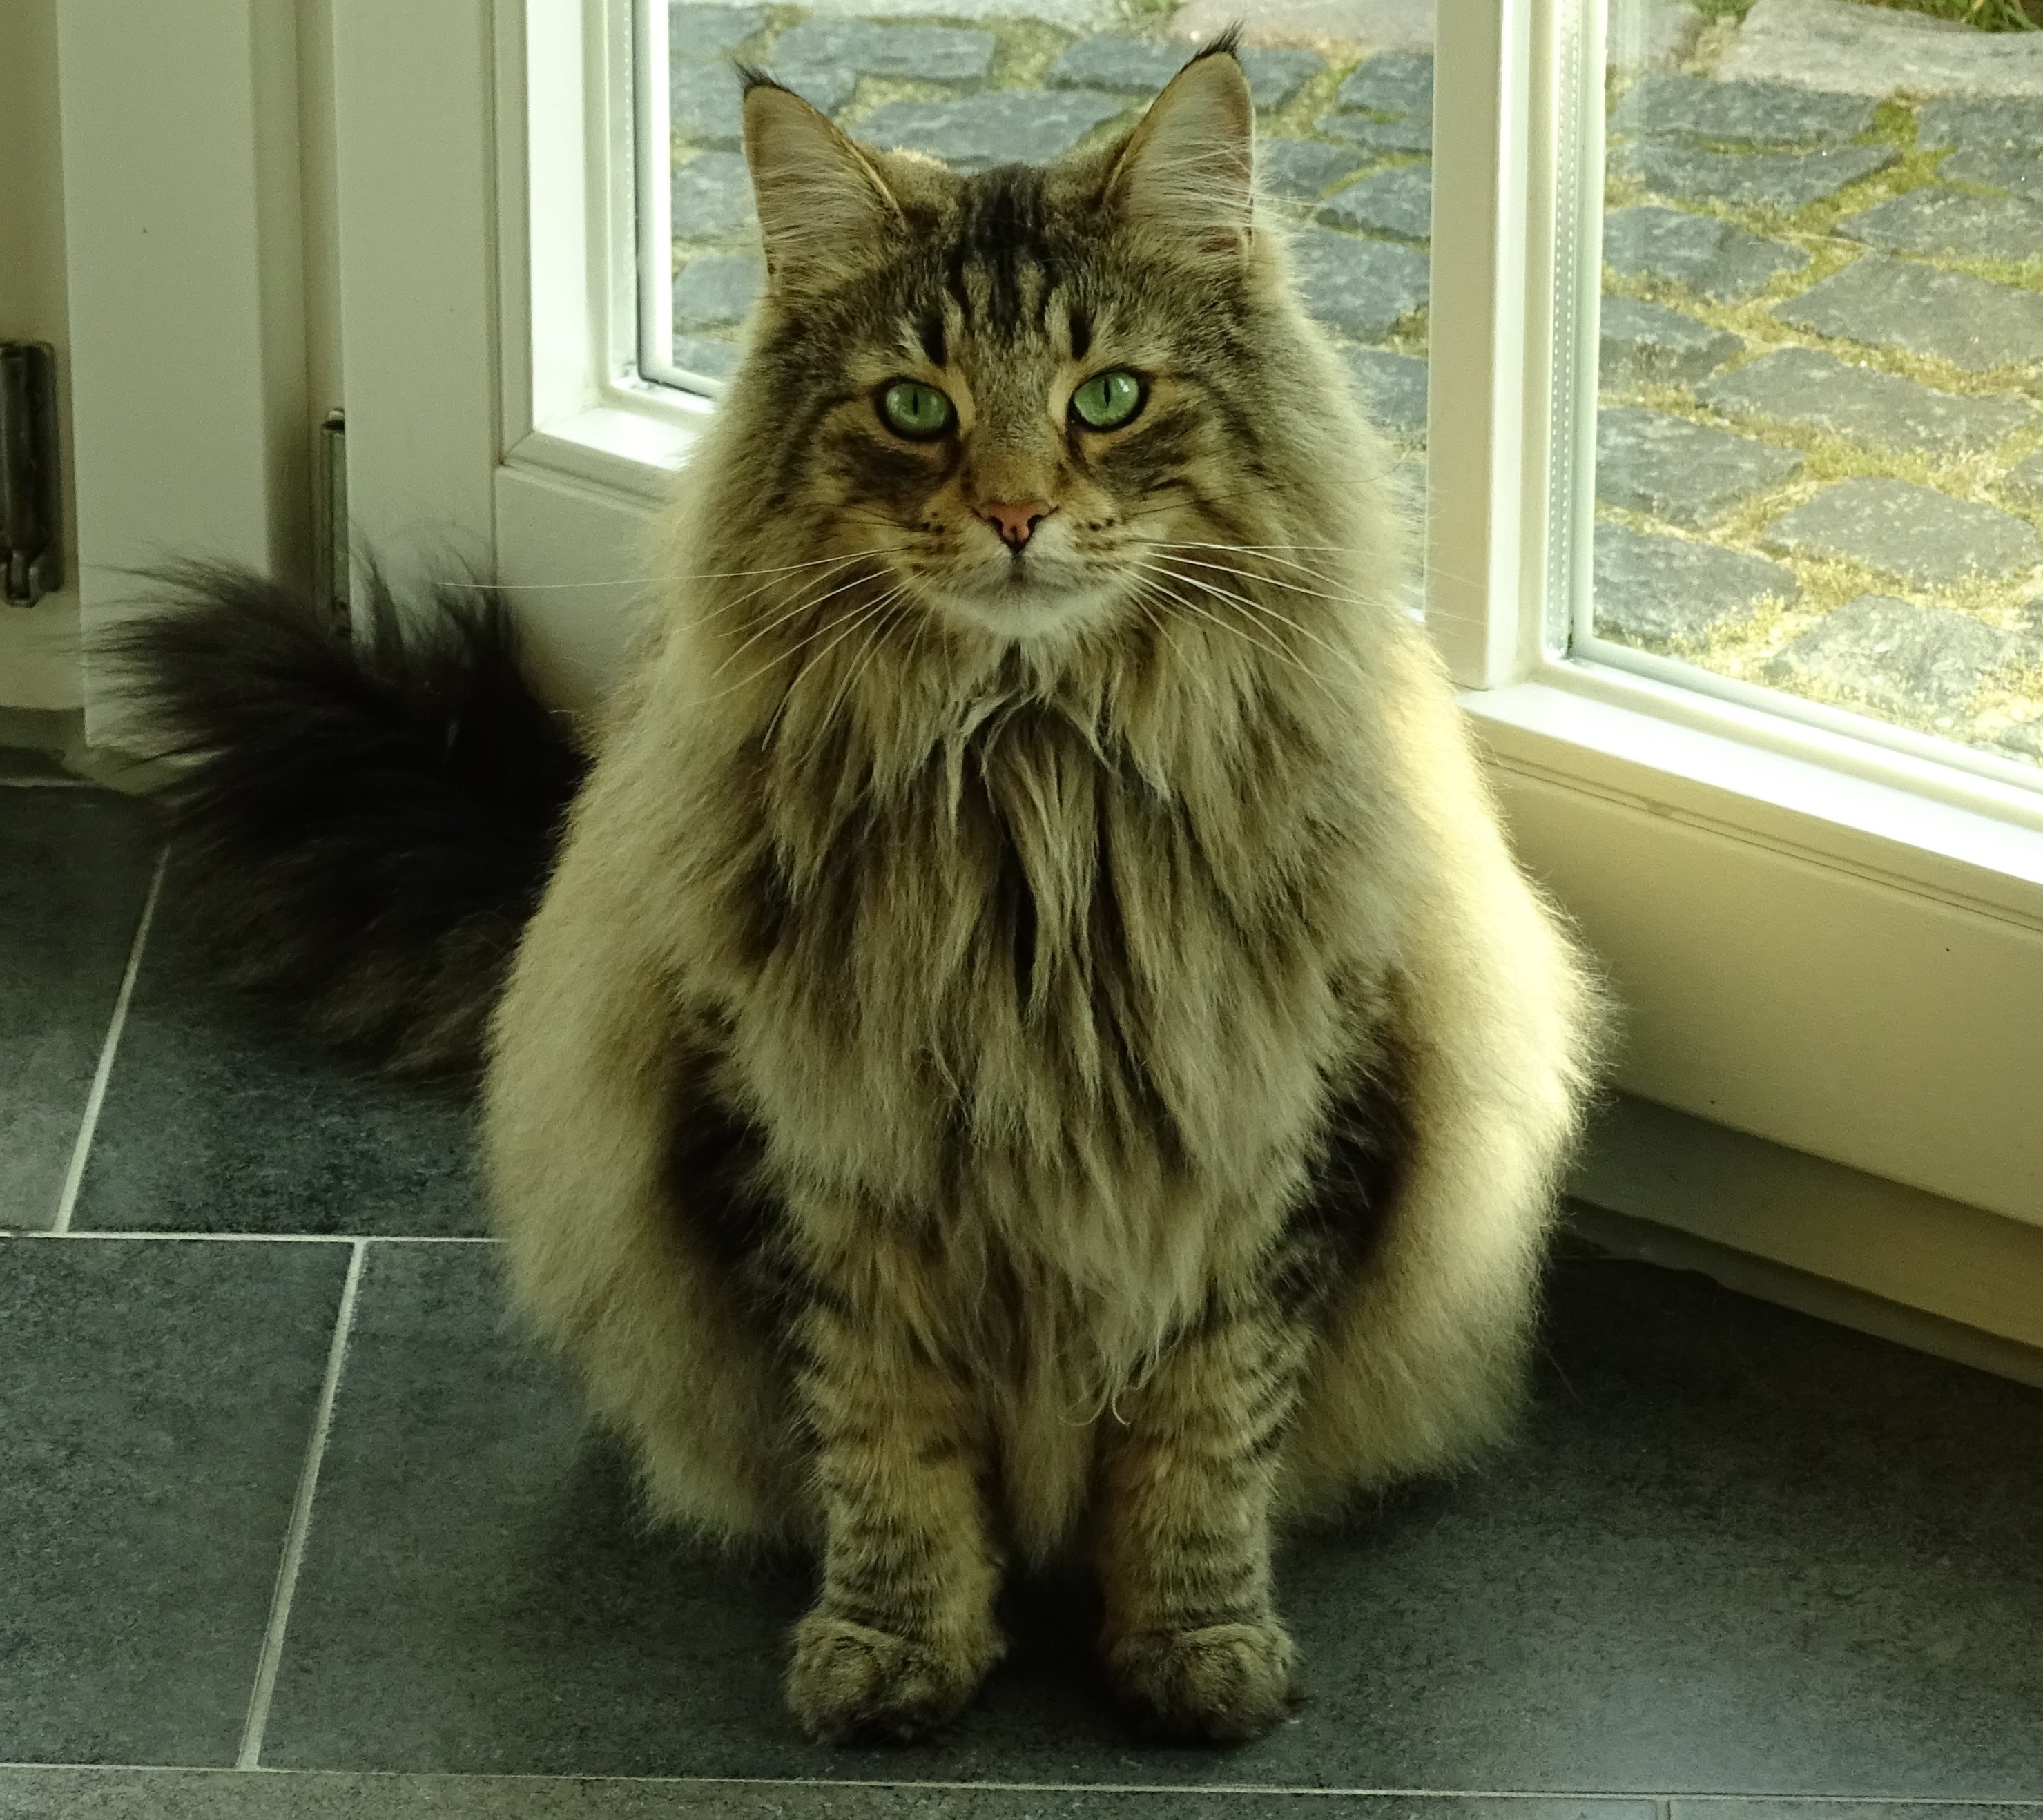
pet, kitten, cat, mammal, whiskers, vertebrate, siberian, persian, maine coon, norwegian forest cat, european shorthair, small to medium sized cats, cat like mammal, carnivoran, nebelung, domestic short haired cat, pixie bob, domestic long haired cat, british semi longhair